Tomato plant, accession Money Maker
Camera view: tilt-top (135 deg); turntable rotation: 270 degrees
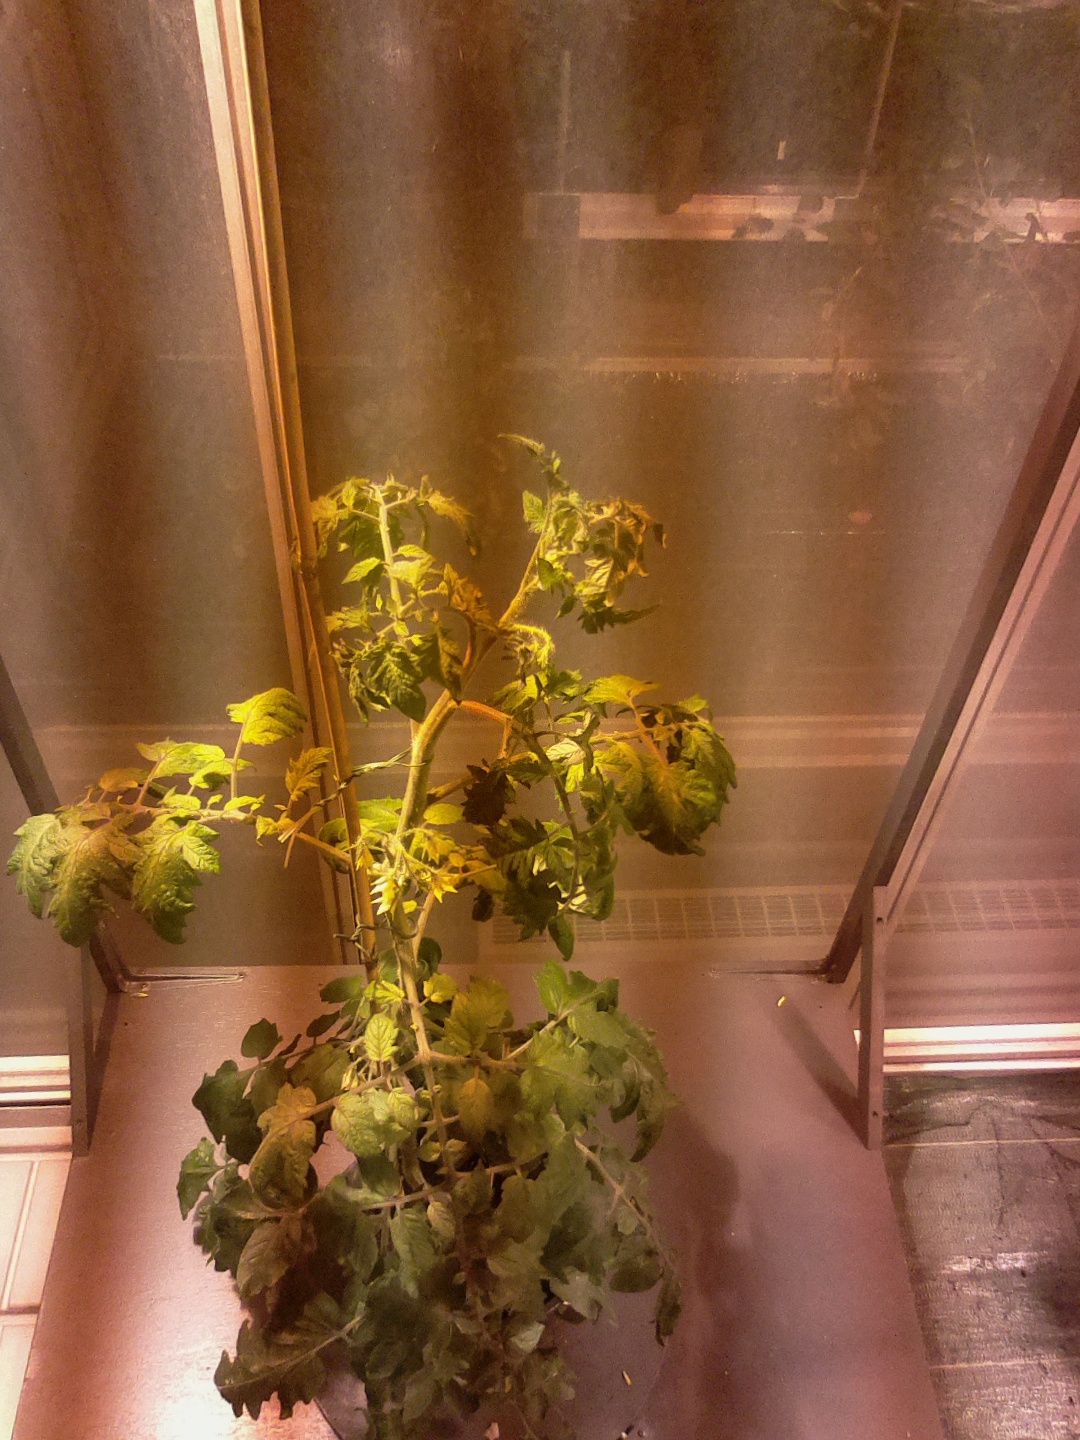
BBCH growth stage 69: End of flowering, 90%-100% of flowers open, more petals falling